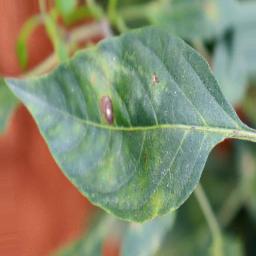
Label: cercospora